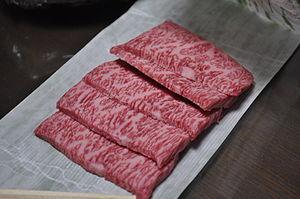
Le persillé est une propriété que l'on trouve chez certaines viandes et charcuteries. Ce terme, essentiellement gastronomique indique le degré d'infiltrations de graisse se trouvant au sein même du tissu musculaire. En général, un persillé élevé rend la viande plus tendre, fondante, savoureuse et, aussi, plus riche en graisse. Lors d'une cuisson à la plancha, directement sur une planche de métal ou de pierre, cette graisse supplémentaire permet de cuire la viande dans son propre gras.